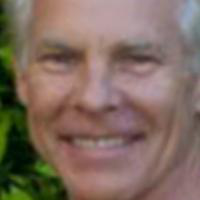
Age group: age 56-65